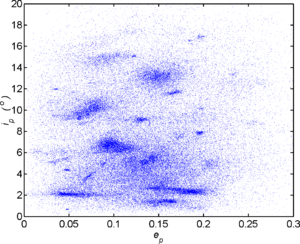
La ceinture principale d'astéroïdes est une région du Système solaire située entre les orbites de Mars et Jupiter. Elle contient un grand nombre d'astéroïdes.